1997 Hanes 500

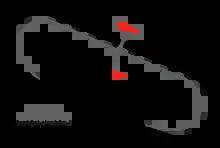
The layout of Martinsville Speedway, the venue where the race was held.

Martinsville Speedway is a NASCAR-owned stock car racing track located in Henry County, in Ridgeway, Virginia, just to the south of Martinsville. At 0.526 miles (0.847 km) in length, it is the shortest track in the NASCAR Cup Series. The track was also one of the first paved oval tracks in NASCAR, being built in 1947 by H. Clay Earles. It is also the only remaining race track that has been on the NASCAR circuit from its beginning in 1948.